Civic Center, Manhattan

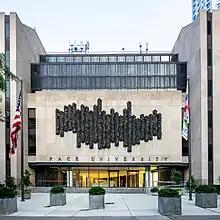
Pace University in the Civic Center neighborhood

Originally, the Lenape American Indians occupied the Civic Center area due to its rich pastoral fields and its proximity to the East River and Hudson River. There was a series of marshes in the area and a big pond in what is now Foley Square that the early settlers called "The Collect" or "Collect Pond". The area was so low lying that during the spring floods, the Indians could paddle from the East River to the Hudson River through the Collect Pond.